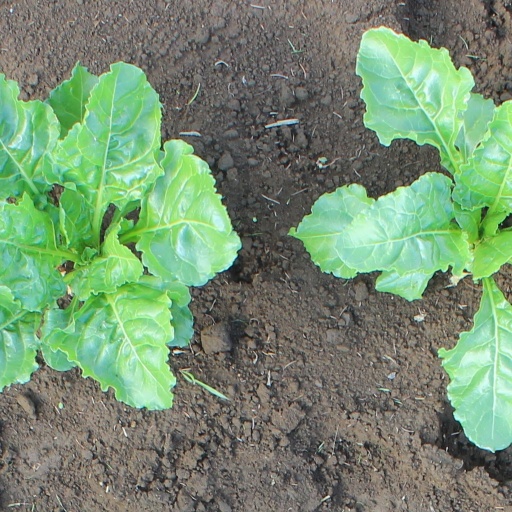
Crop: sugar beet